Question: What color is the chair?
Tambaya: Wacce launi ce kujerar?
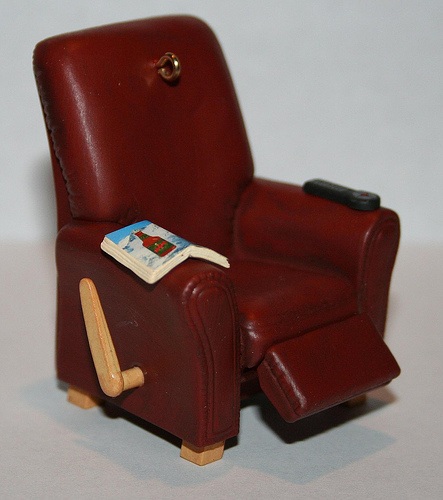
Answer: Red.
Amsa: Ja.